Mountaineers cricket team

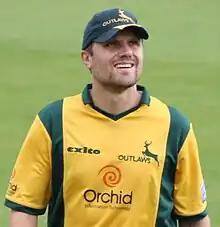
Dirk Nannes, the Australia and Royal Challengers Bangalore fast-bowler, has played the 2011-12 Stanbic Bank 20 Series with Mountaineers.

The Mountaineers made their first major overseas signing when they signed up South African all-rounder Greg Smith.